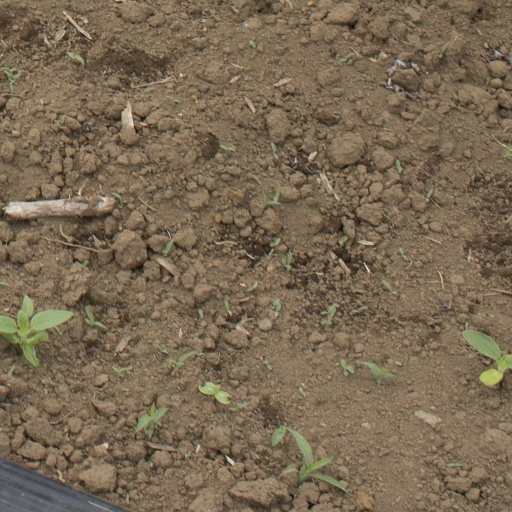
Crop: Jerusalem artichoke